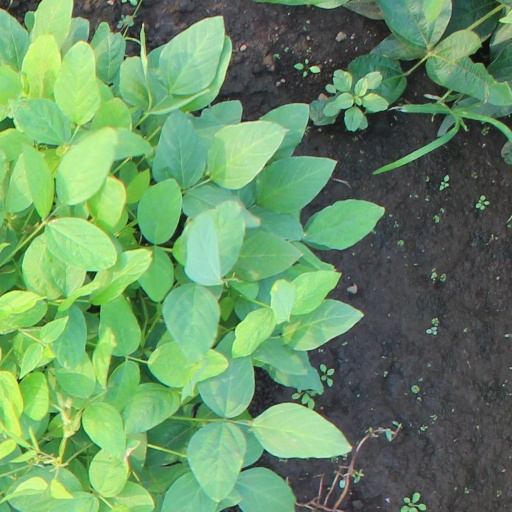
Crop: soybean